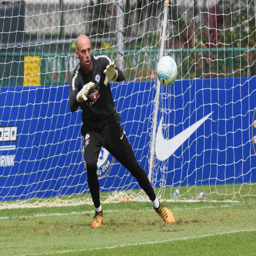
football player during a training session .